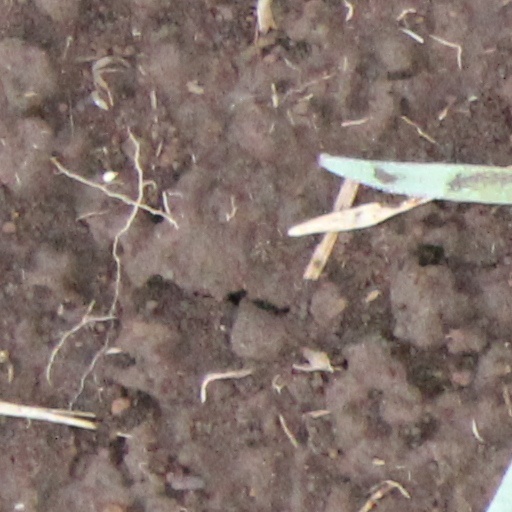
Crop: wheat